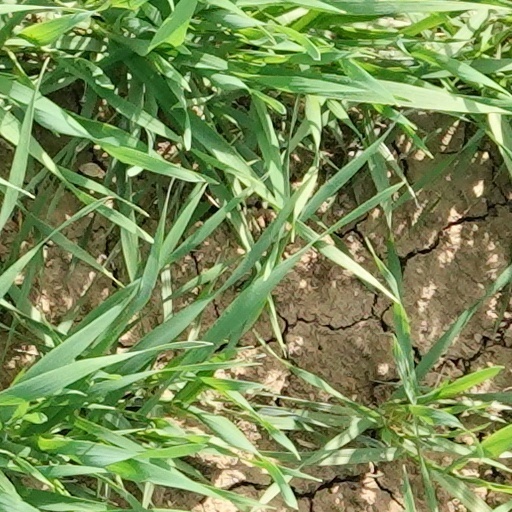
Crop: wheat